Question: Please indicate a possible affordance area of the cup that can be used for containing.
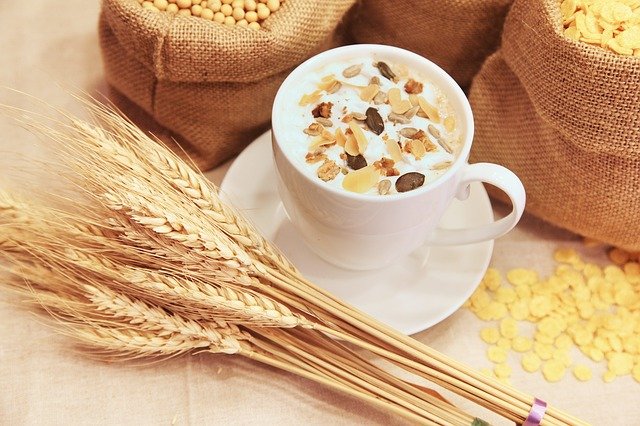
Answer: [265.5, 42, 477.5, 227]